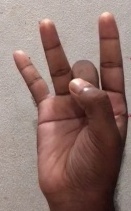
ASL sign: 8